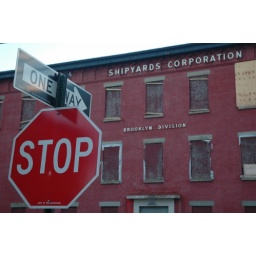
Stop sign at Beard Street in front of Todd Shipyards buildings (aka future site of Red Hook Ikea).